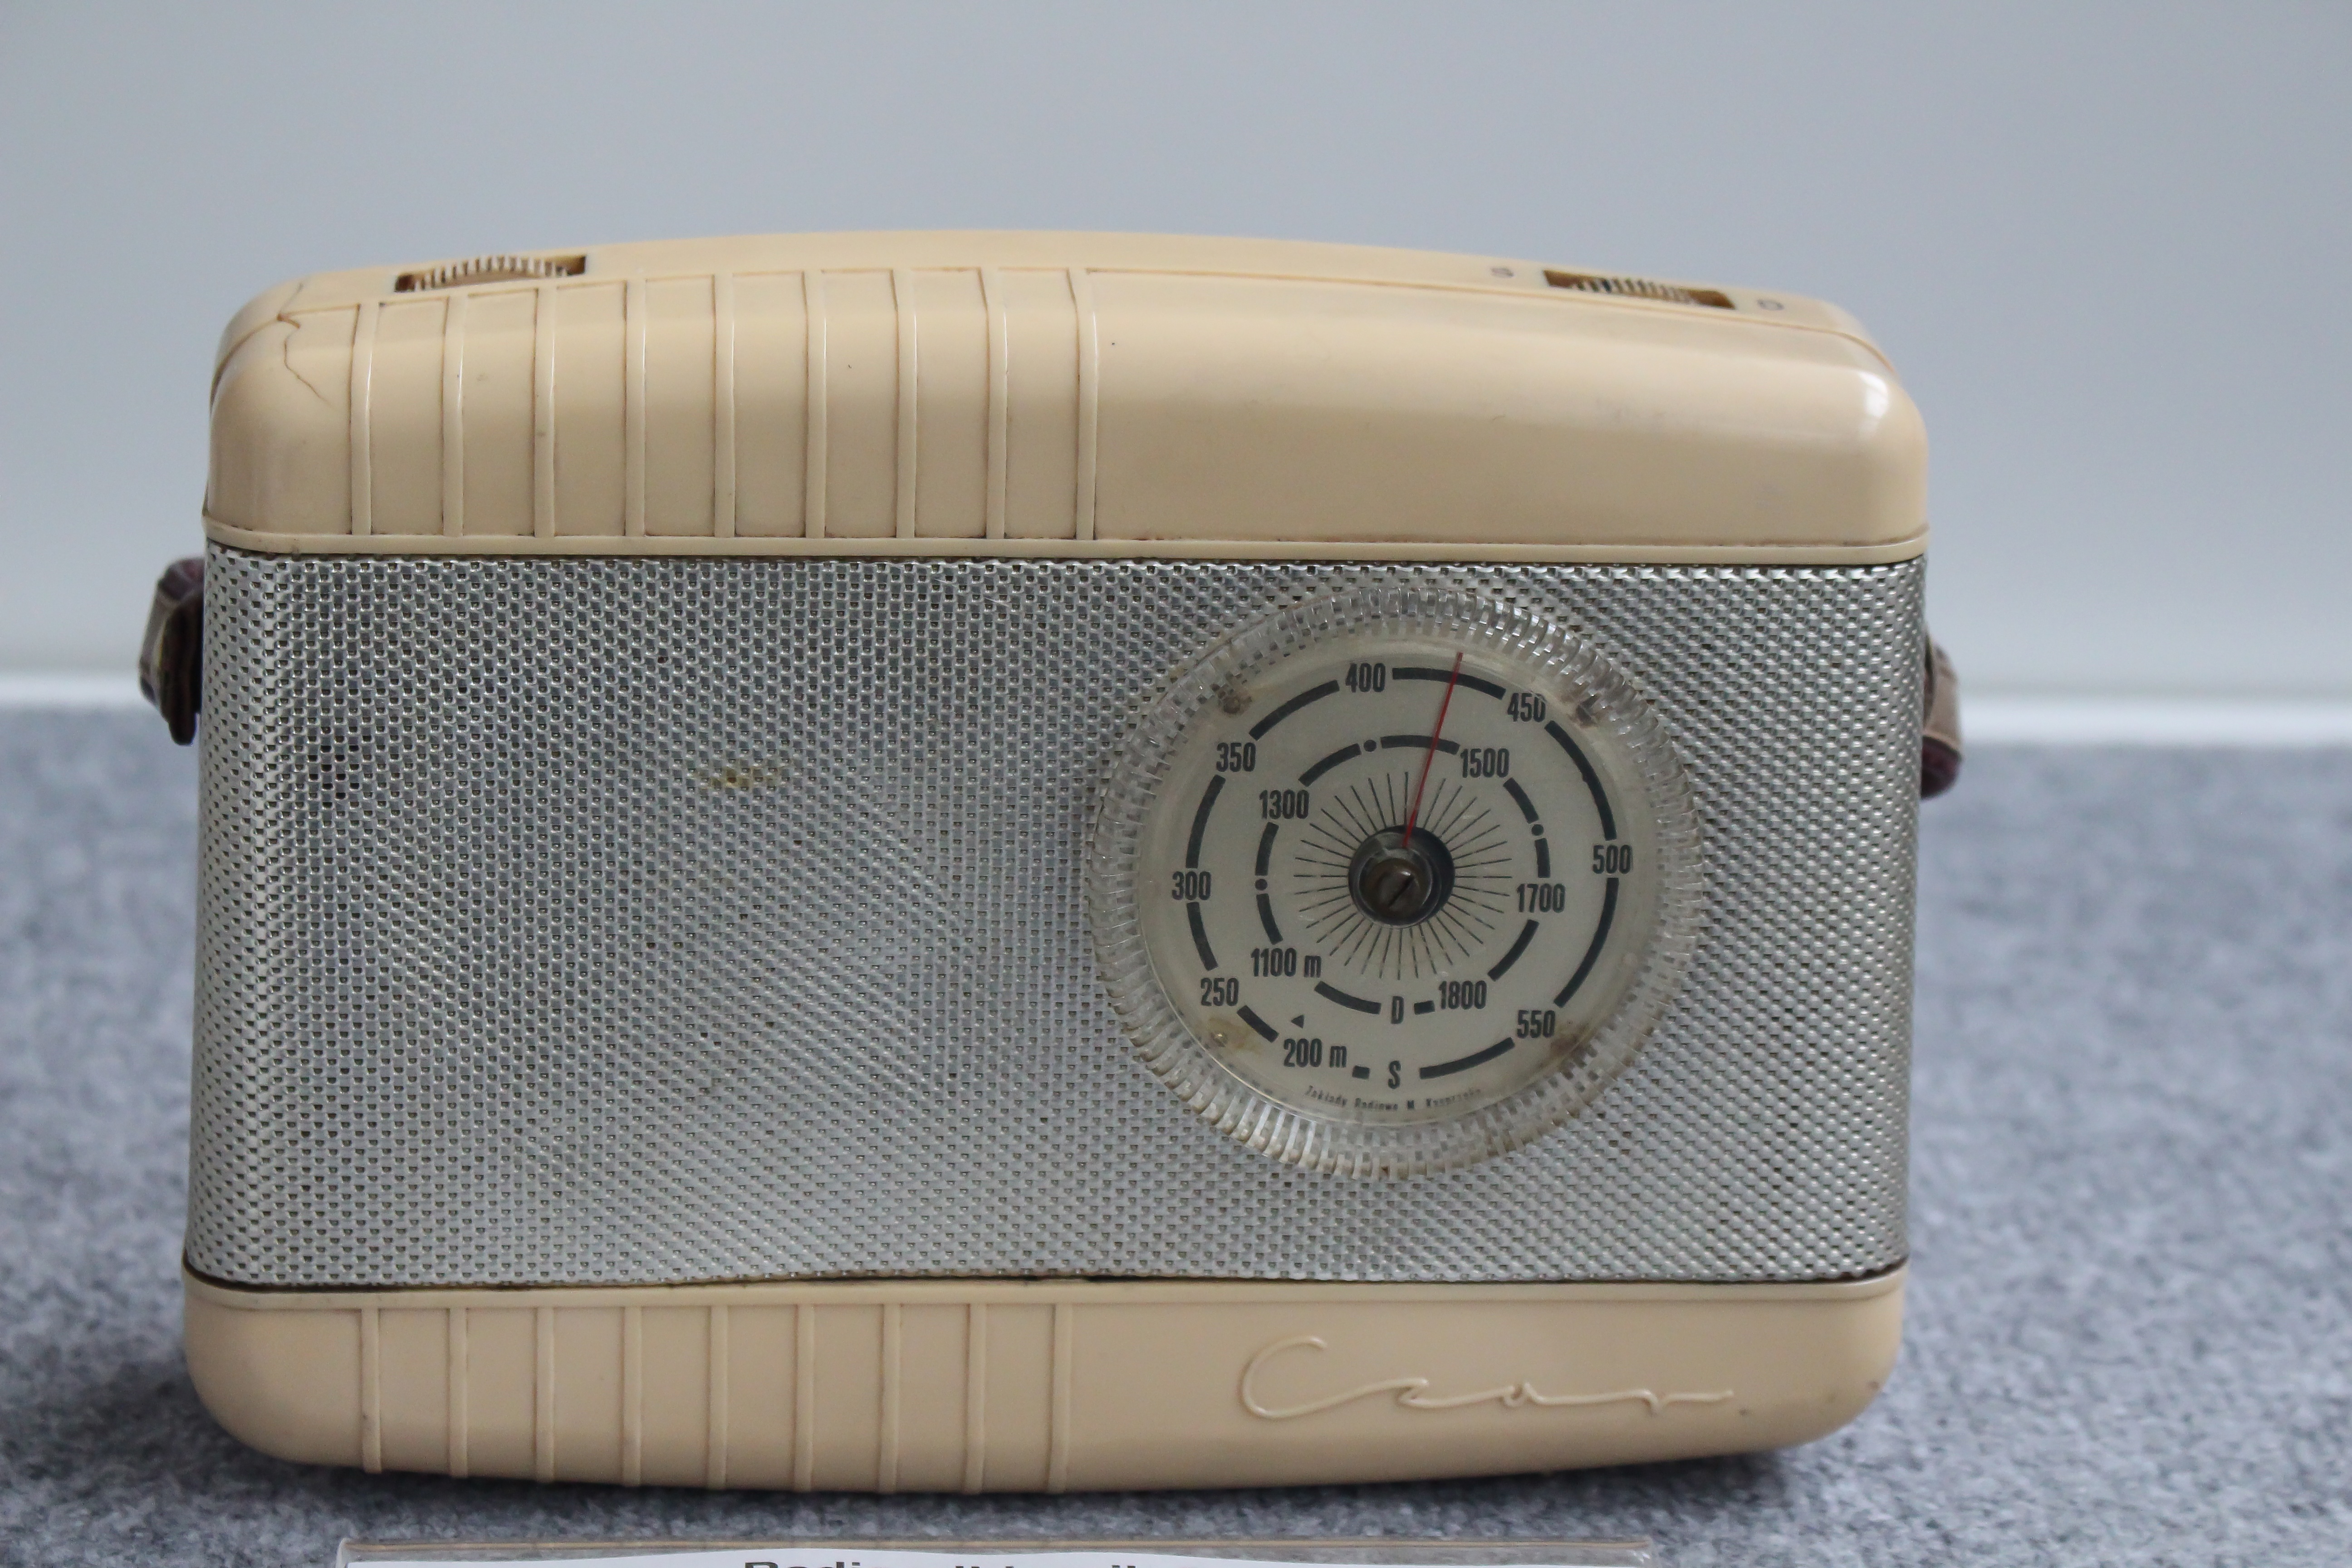
camera, old, radio, product, exhibit, the museum